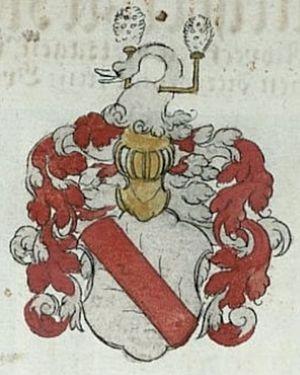
Andreas von Gundelfingen est prince-évêque de Wurtzbourg de 1303 à sa mort.